Congestion pricing

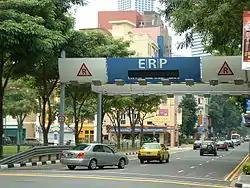
Electronic Road Pricing gantry in Singapore, the first place in the world to implement an urban cordon area congestion pricing scheme

Congestion pricing or congestion charges is a system of surcharging users of public goods that are subject to congestion through excess demand, such as through higher peak charges for use of bus services, electricity, metros, railways, telephones, and road pricing to reduce traffic congestion; airlines and shipping companies may be charged higher fees for slots at airports and through canals at busy times. This pricing strategy regulates demand, making it possible to manage congestion without increasing supply.